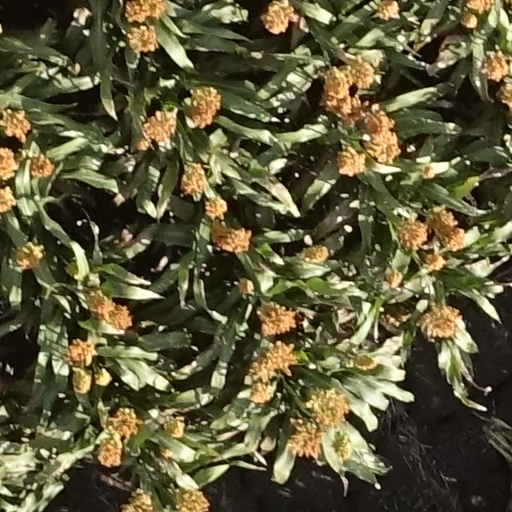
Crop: sorghum